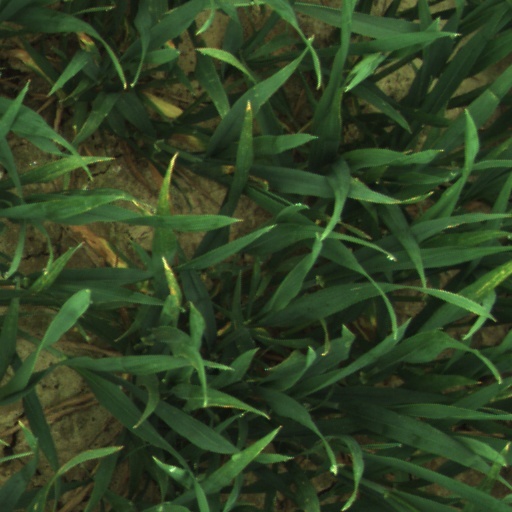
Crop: wheat